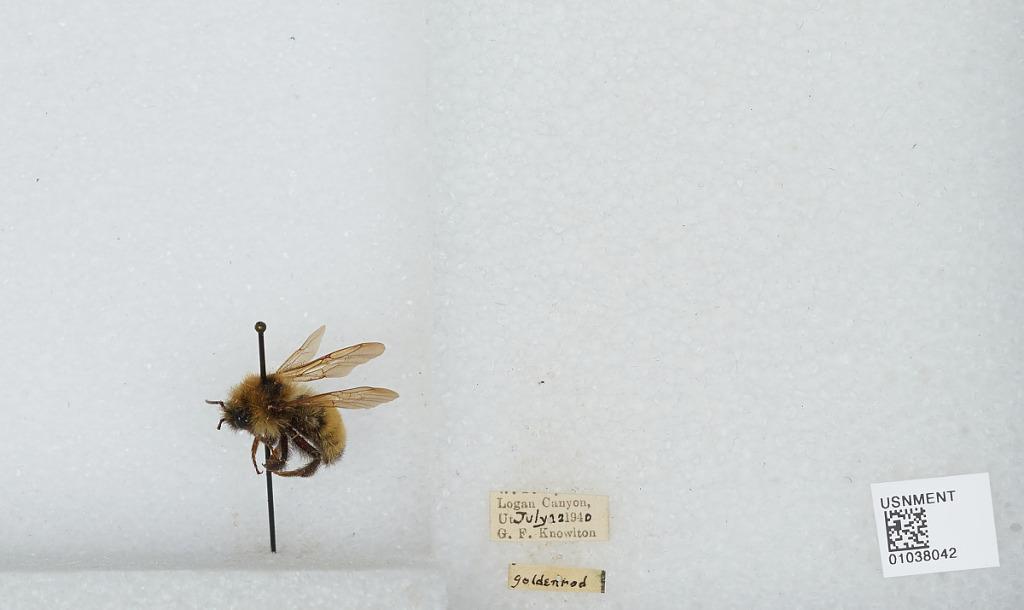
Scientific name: Bombus (Psithyrus) suckleyi Greene
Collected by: G. Knowlton
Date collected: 1940-7-12
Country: United States
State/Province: Utah
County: Cache
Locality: Logan Canyon
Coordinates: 41.7808, -111.643